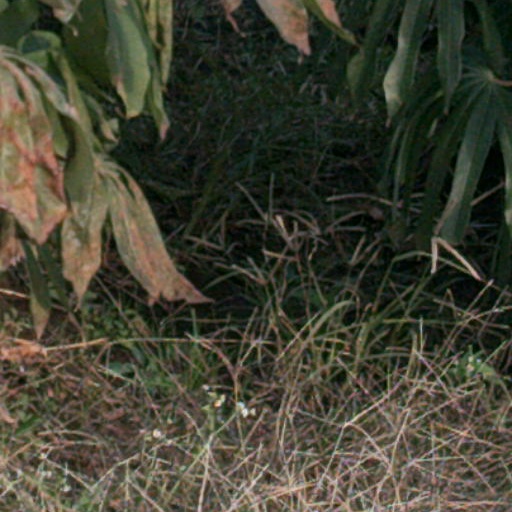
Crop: cassava